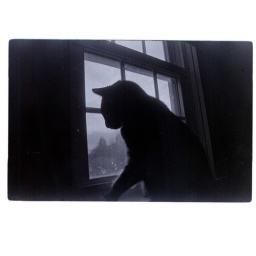
Caffenol developing #3 - 25 minutes in developer. My cat looking out the window